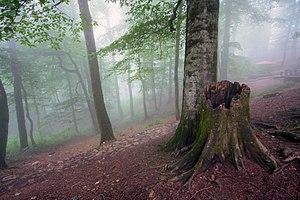
Namakabrood (ou Namakabroud) est un village touristique dans la province de Mazandaran, en Iran. Un téléphérique est installé à Namakabrood pour connecter les côtes de Mer Caspienne et les sommets d’Alborz, en traversant les forêts denses du Nord de l’Iran. Dans ce village il existe des villas pour passer les vacances et profiter de la nature de cette région. العربية: نمكآبرود (مقاطعة تشالوس) (بالإنجليزية: Shahrak-e Namak Abrud) هي مستوطنة تقع في قسم كلارستاق الغربي الريفي (مقاطعة تشالوس) في إيران. يقدر عدد سكانها بـ 354 نسمة .